Coptic Australians

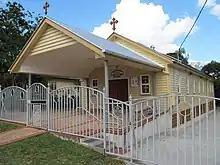
St Mary and St Joseph Coptic Orthodox Church in Coopers Plains, Queensland

In 1982, the first Coptic Orthodox theological college outside of Egypt was established in Sydney as the Pope Shenouda III College for Theological Studies. In 1999, Bishop Suriel moved the diocesan headquarters to Donvale, in Melbourne's northeast, where the complex boasts a library. hostel and sporting facilities. The nearby St Athanasius Coptic Orthodox Church was established in 2001 and renovated in 2007. There are now 16 Coptic churches in Victoria, one in the Australian Capital Territory, two in South Australia, two in Western Australia, two in Tasmania, 33 in New South Wales, 10 in Queensland and one in the Northern Territory. There are also three monasteries, two theological colleges and four schools. St Mary Coptic Orthodox College was opened in 1991 by Pope Shenouda III in Clifton Hill. In 1994, it relocated to its present site in Coolaroo - in Melbourne's north west.